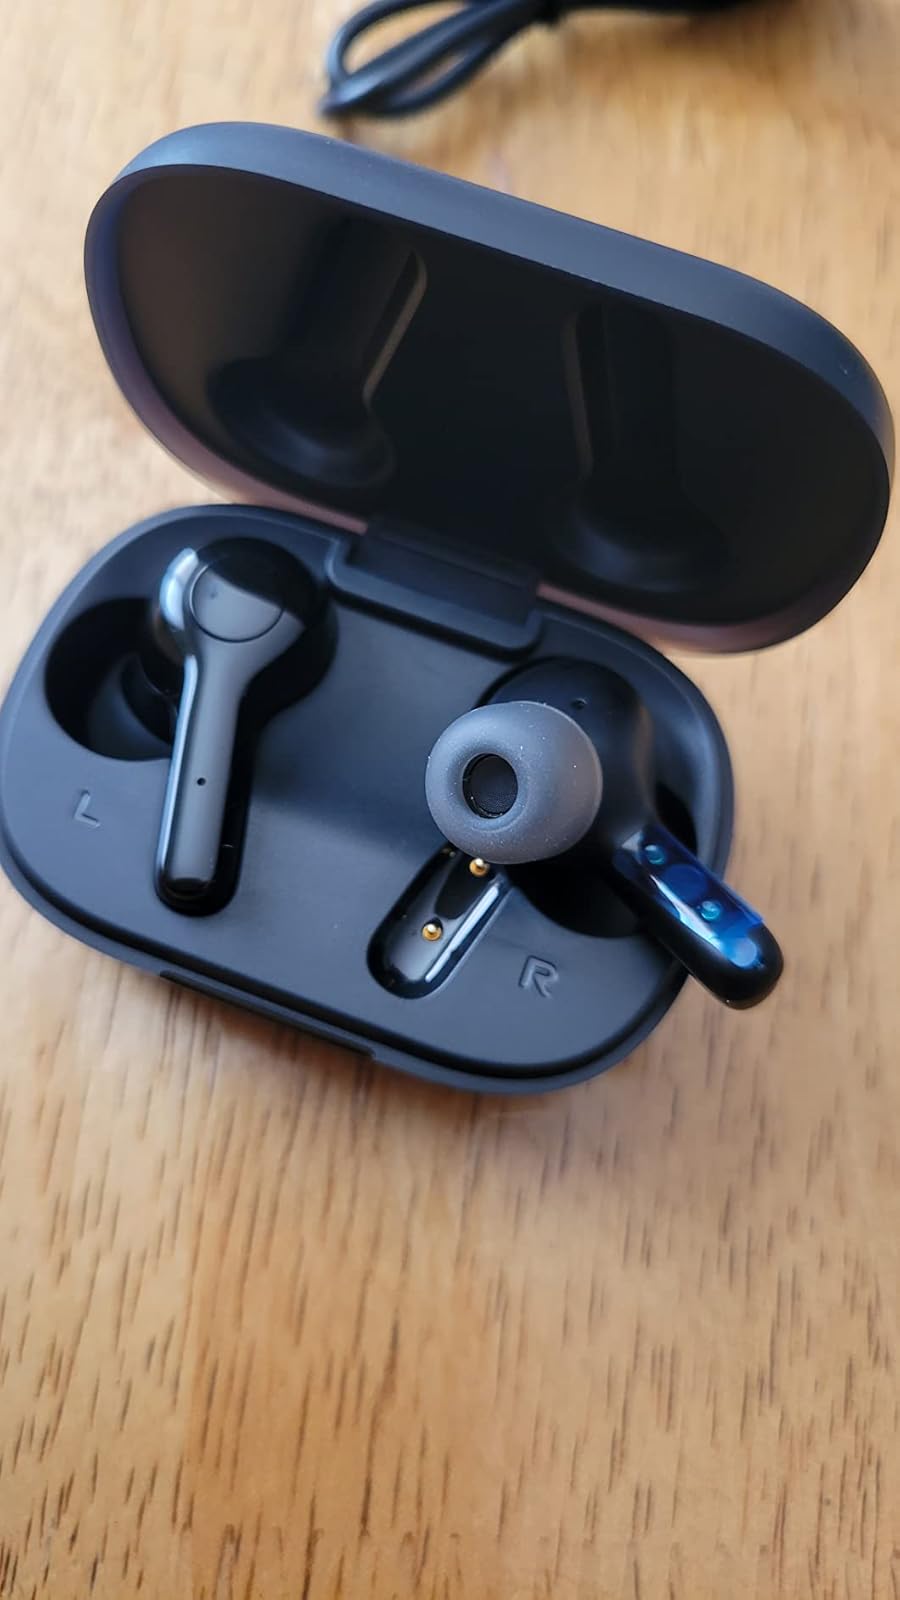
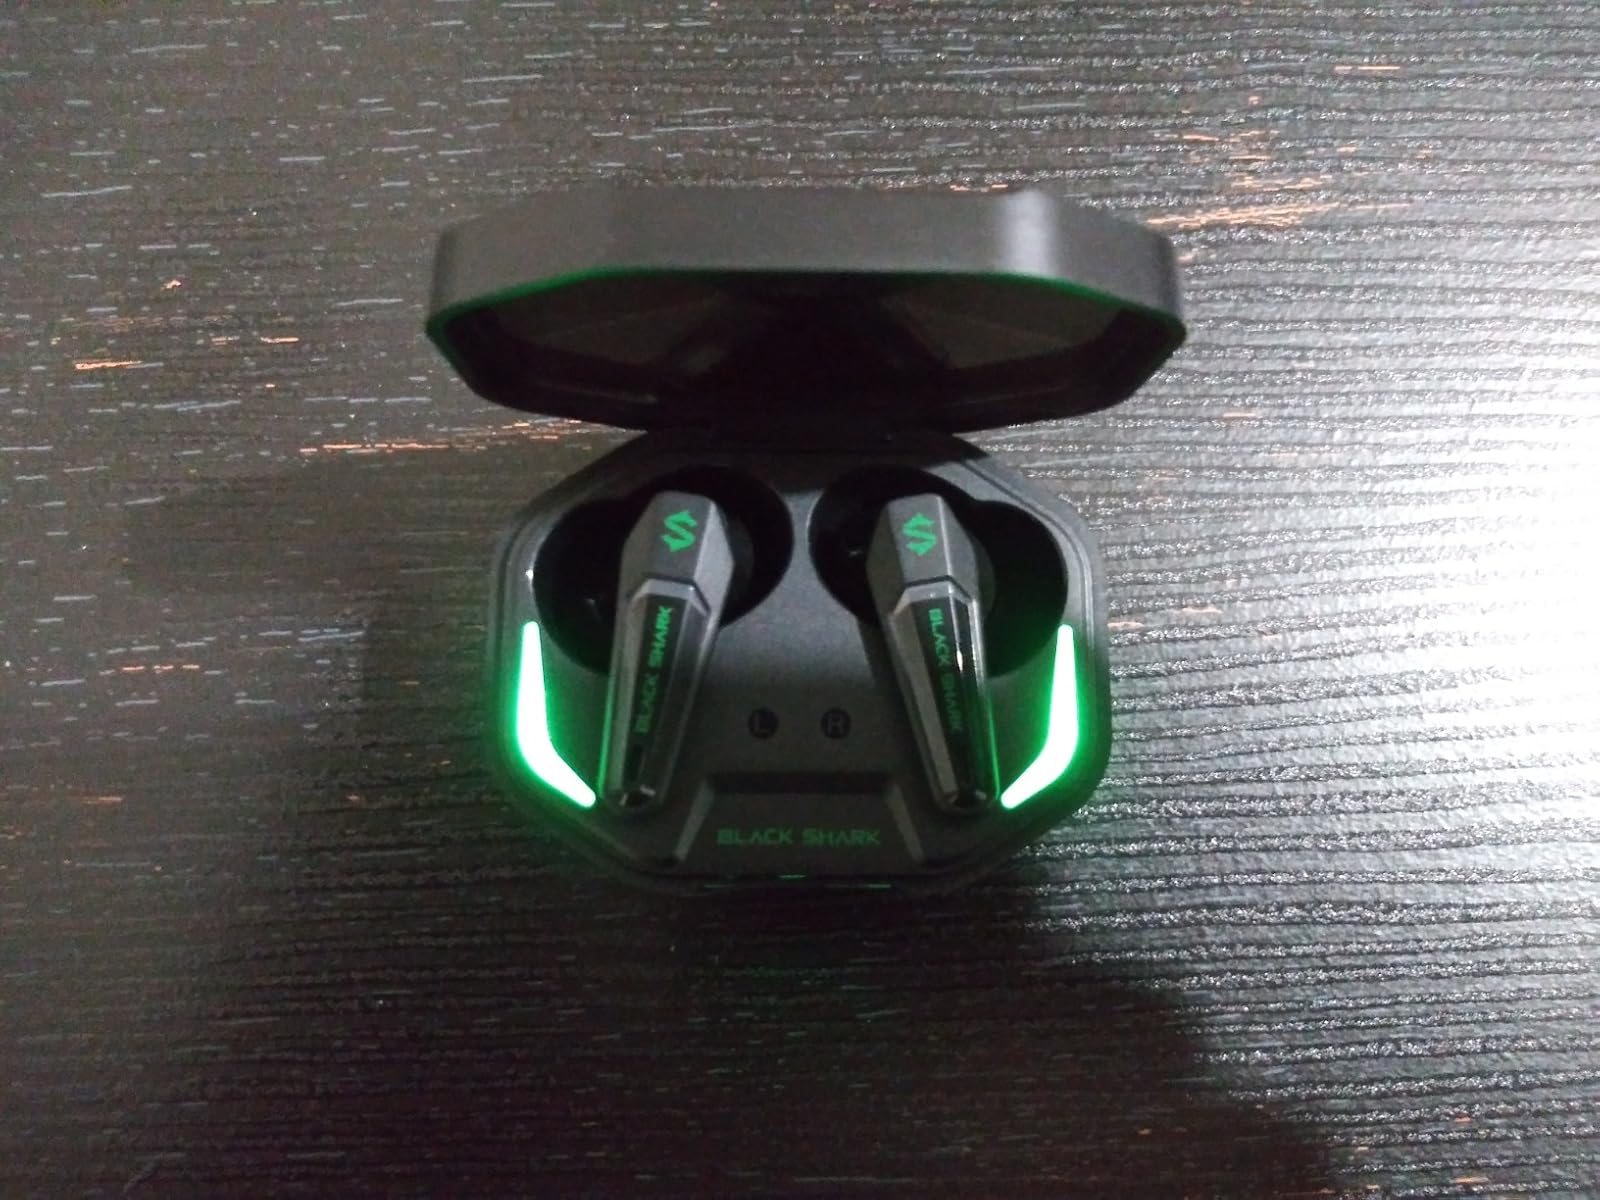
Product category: earbuds
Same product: no